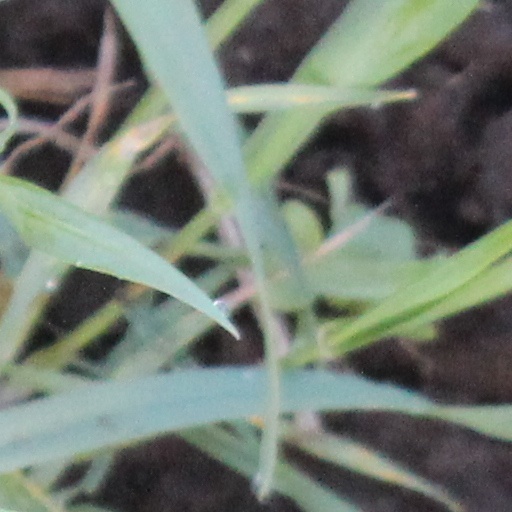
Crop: wheat